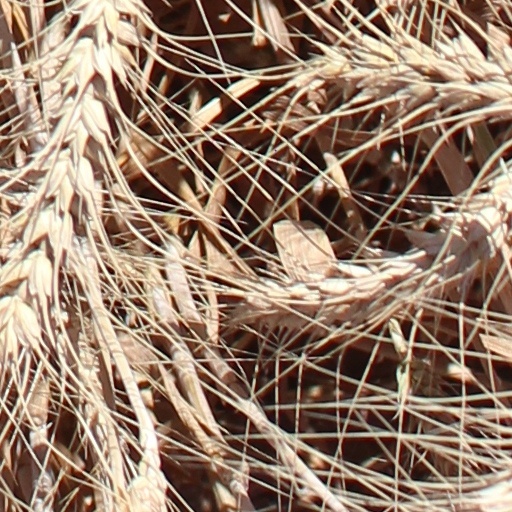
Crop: wheat